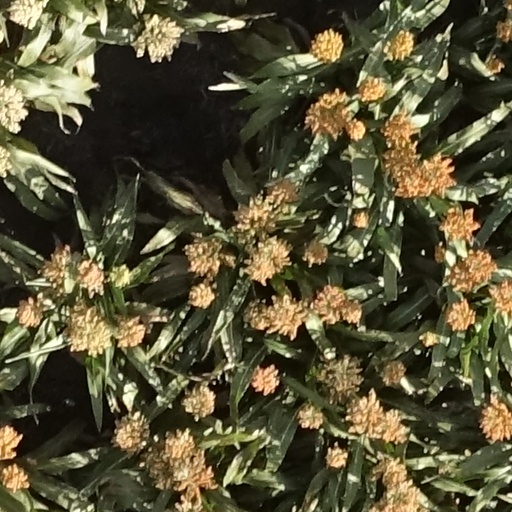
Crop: sorghum